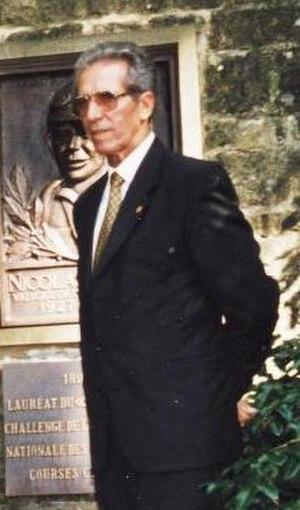
Les grands tours sont les trois courses par étapes les plus prestigieuses du cyclisme sur route professionnel. Les compétitions sont le Tour d'Italie, le Tour de France et le Tour d'Espagne, qui se déroulent chaque année dans cet ordre depuis 1995. Elles sont les seules courses par étapes pouvant durer plus de 14 jours.